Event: Typhoon Ruby
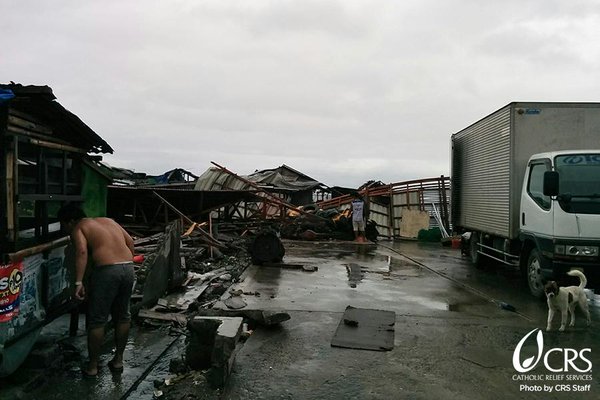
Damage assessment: damage